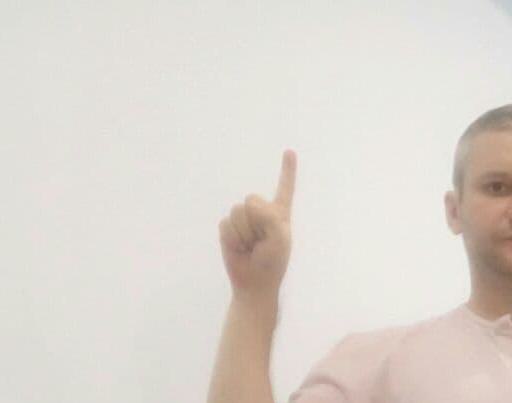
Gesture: one